Toora Wind Farm

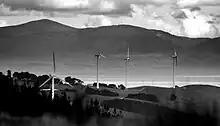
Overview of the wind farm

Viewing and photography points are available on a road that passes the wind farm. From some of these views of the coastal plain, the Strzelecki Ranges, and Wilsons Promontory can be combined with views of the turbines. Accommodation is available in a caravan park at Toora.